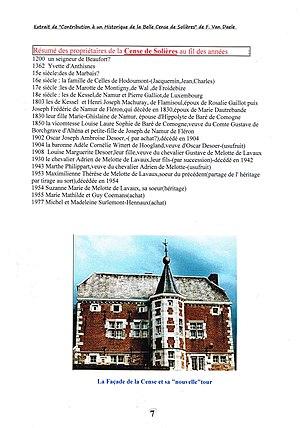
extrait de ""Contribution à un Historique de la Belle Cense de Solières"" de Freddy Van Daele/ Hosdent-sur-Mehaigne 2002."
La Cense de Solières se situe sur les hauteurs de Ben-Ahin, entre Andenne et Huy. Il s'agit d'une ancienne demeure seigneuriale déjà mentionnée dans des actes du XIVᵉ siècle. Ce bâtiment est classé. Le classement ne concerne cependant que les toitures et les façades.